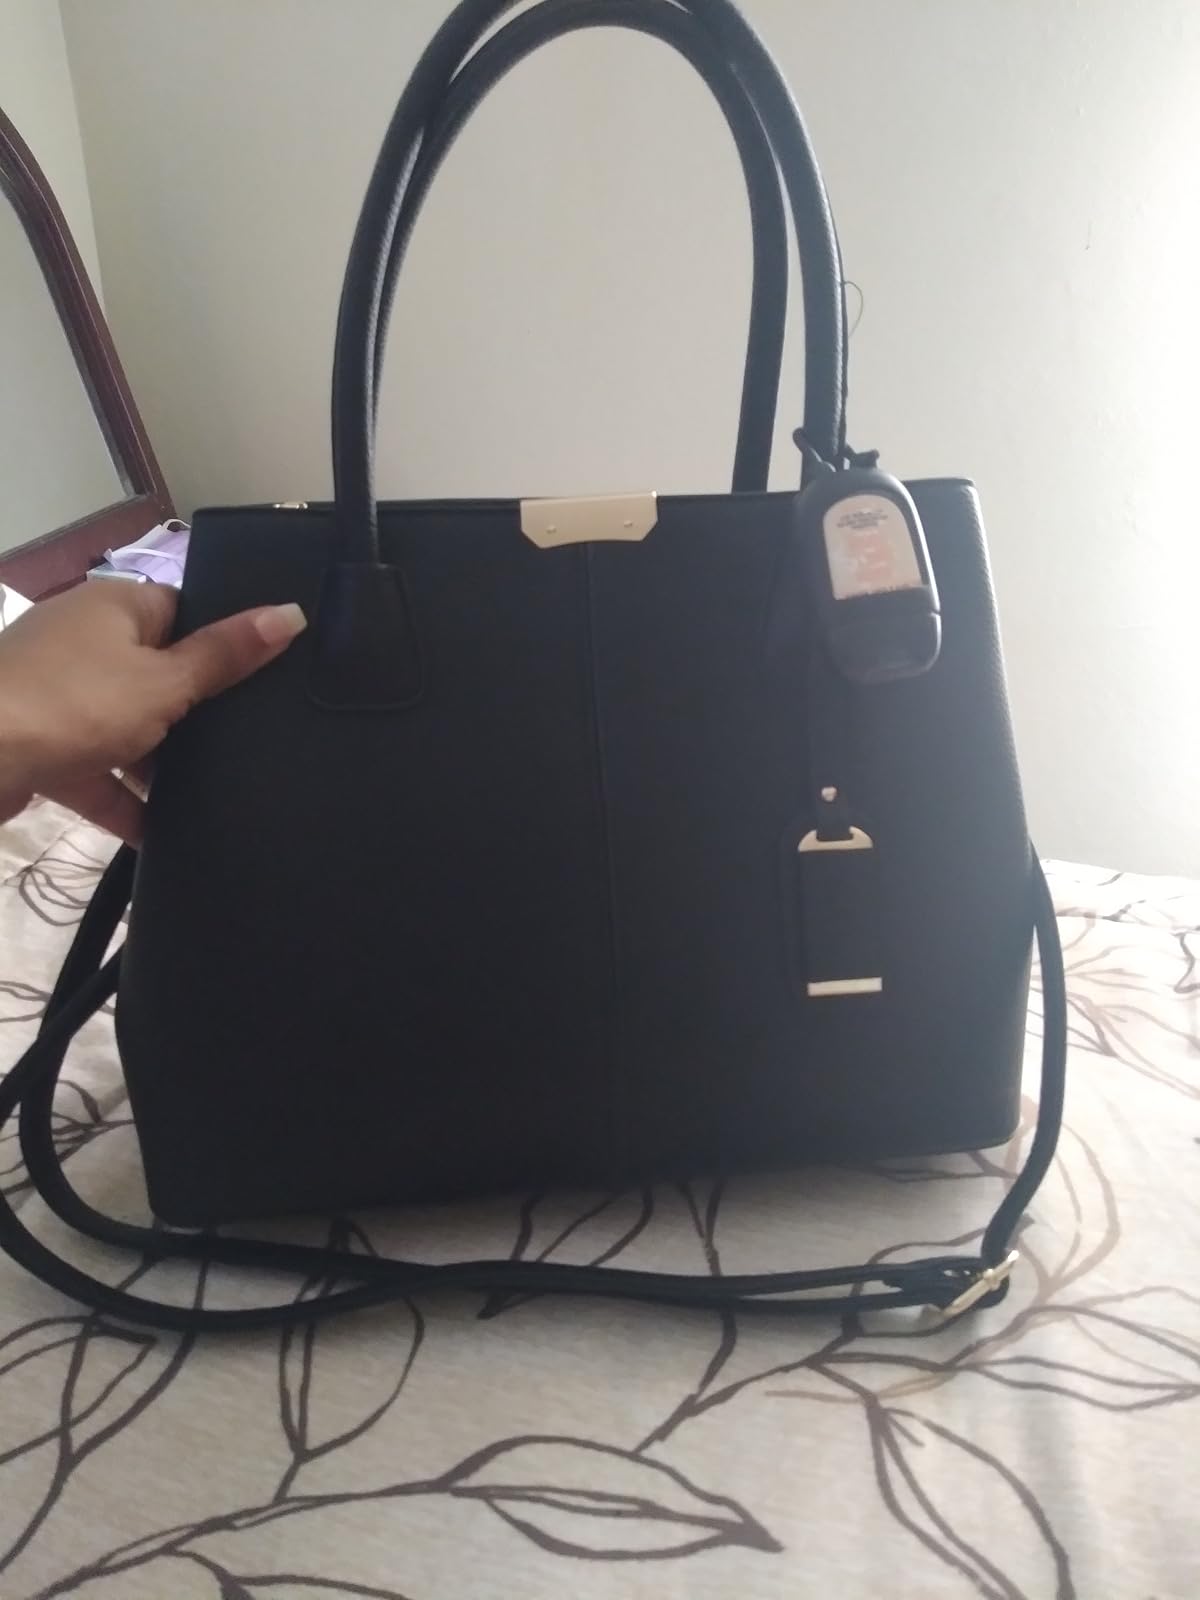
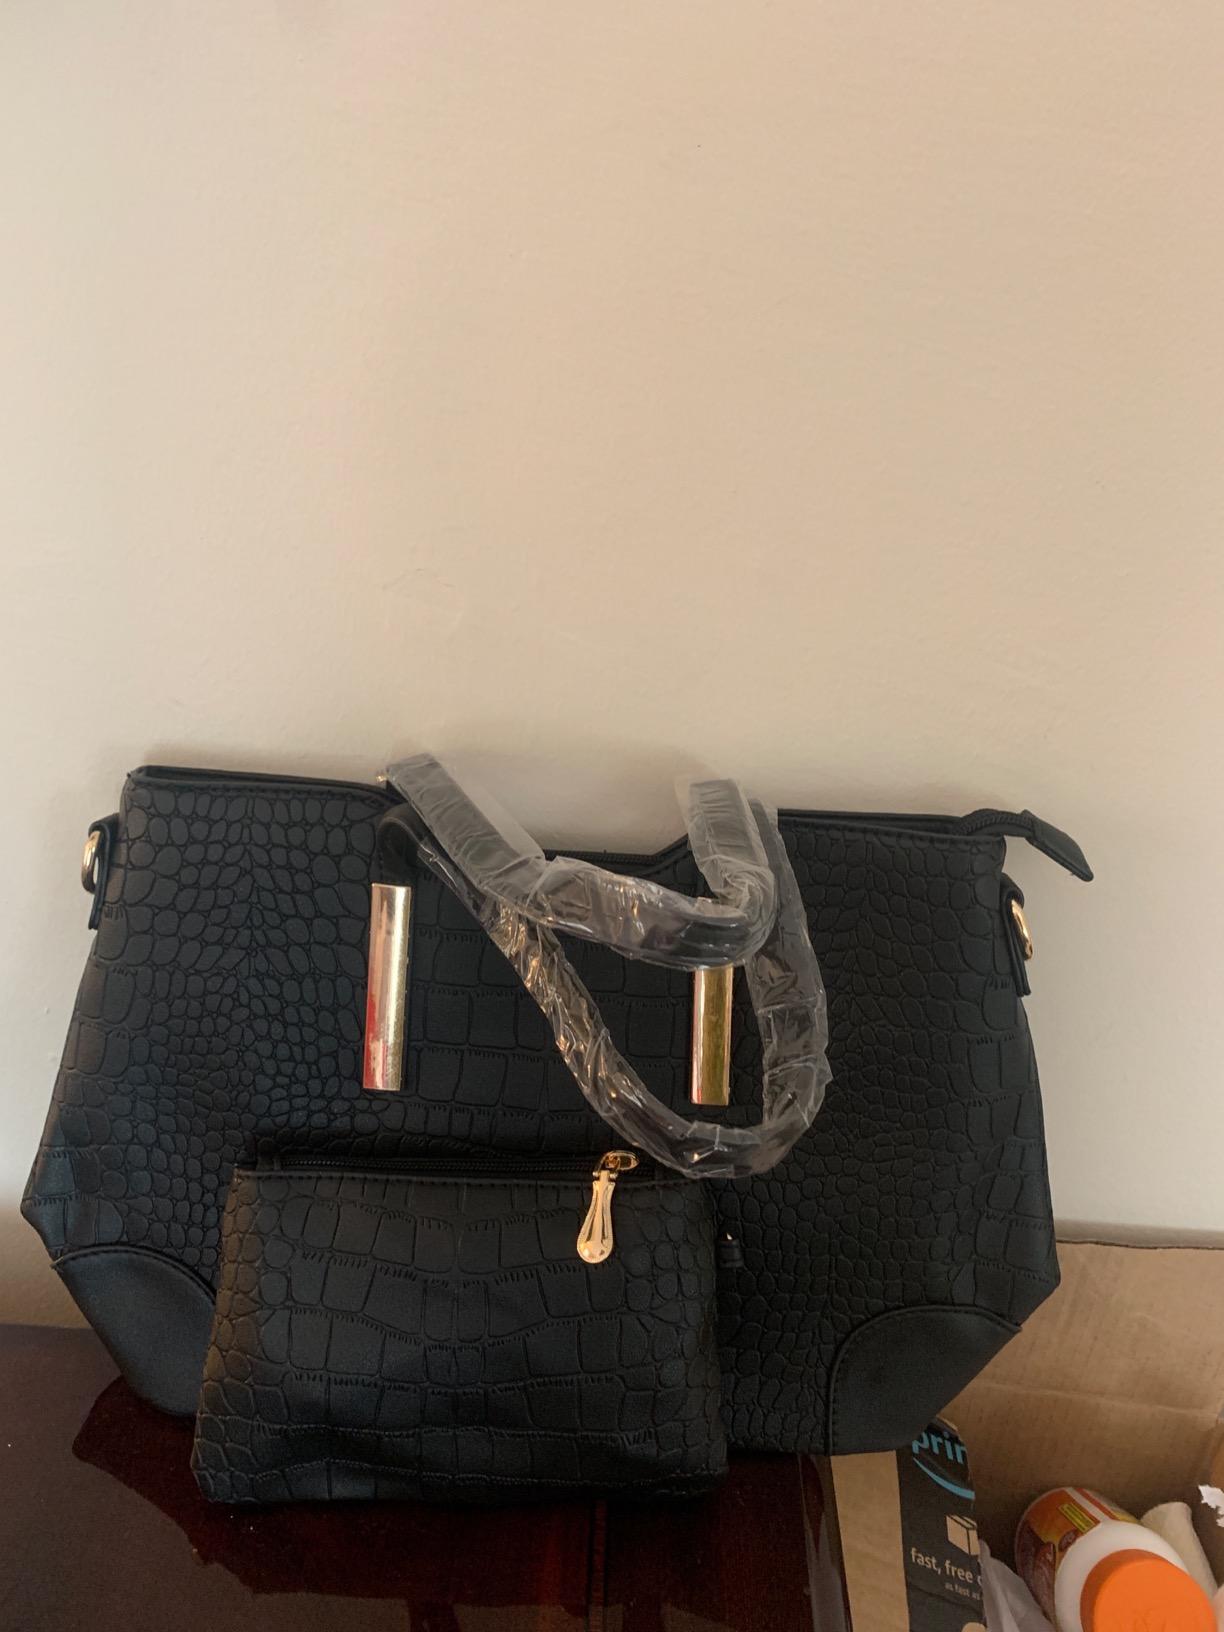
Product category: accessories_handbag
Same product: no